Humanitarian response to Typhoon Haiyan

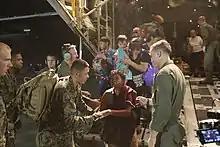
U.S. Marines assisting in the Philippine disaster relief.

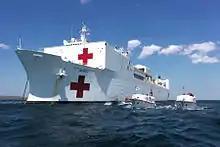
Hospital ship USNS "Mercy"

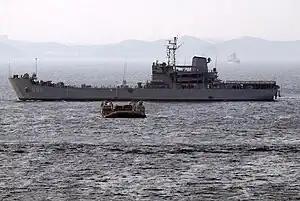
Korean Amphibious Landing Ship Bi Ro Bong (LST 682)

The government of Colombia, through its Ministry of Foreign Affairs, expressed its lament toward the dramatic consequences caused by typhoon Haiyan and offered to collaborate in any way possible at the request of the Philippine government. A plan was also implemented to aid its affected nationals and anyone in general with ties to Colombia through its consulate general in Manila. Chile also pledged to send humanitarian aid. Mexico donated US$1,000,000.